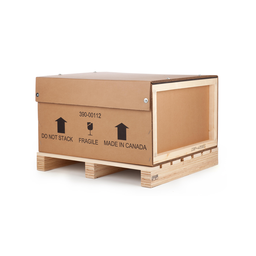
Label: cardboard